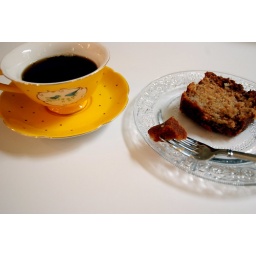
coffe in a bird cup and apple cake